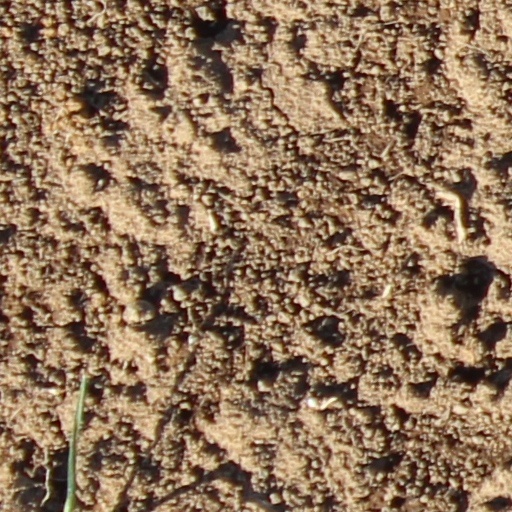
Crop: wheat